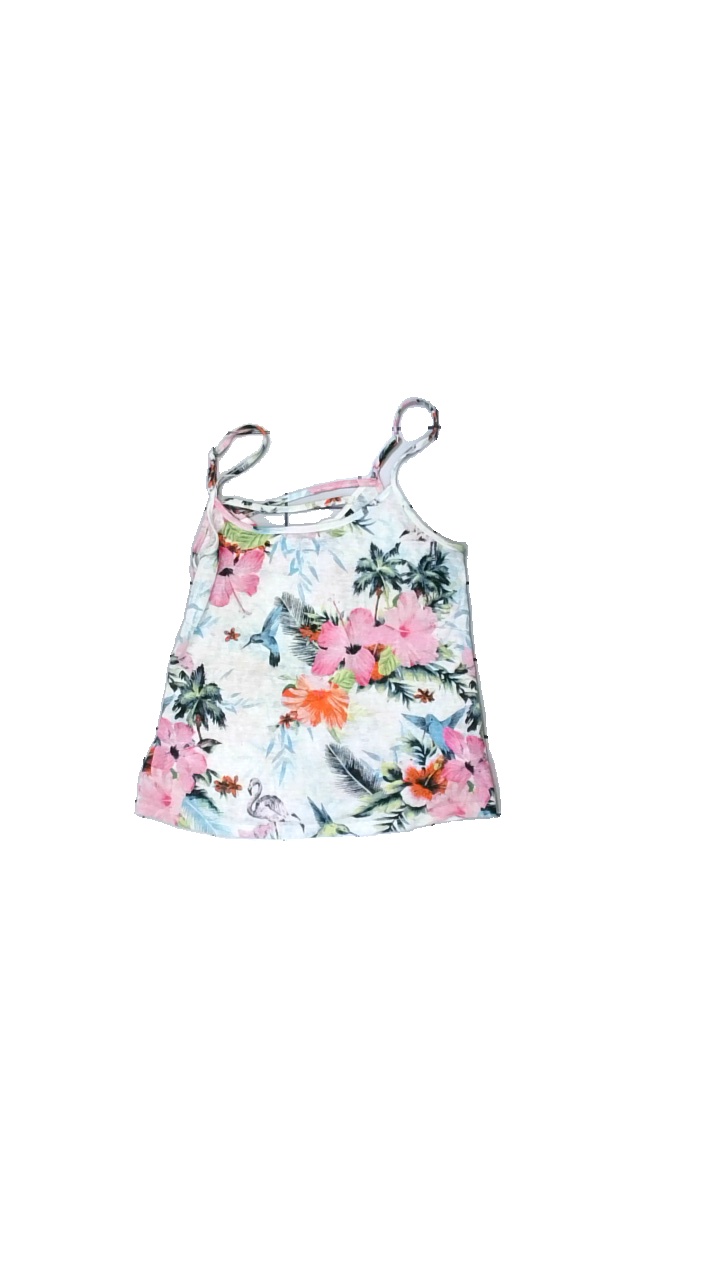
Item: Top (Ladies)
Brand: Kappahl
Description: basic top with tropical print
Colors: White, Pink, Black, Multicolor
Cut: Regular, C-collar
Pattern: Other
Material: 79% viscose, 21% polyester
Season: All
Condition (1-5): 3
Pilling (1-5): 5
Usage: Reuse
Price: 50-100